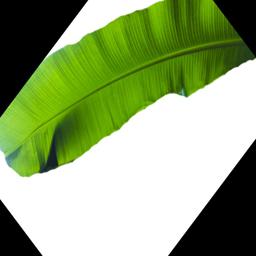
Label: BHIMKOL